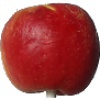
Label: red_yellow_apple